Gretchena bolliana

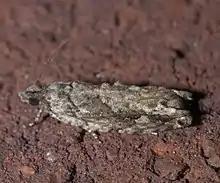
"Gretchena bolliana", pecan bud moth, size: 8.6 mm

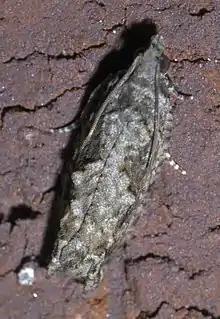
"Gretchena bolliana", pecan bud moth, size: 9.2 mm

Gretchena bolliana, the pecan bud moth or gray-flanked gretchena moth, is a moth of the family Tortricidae. It is found in the United States from South Carolina to Florida and west to Texas, Arizona and New Mexico.